Welcome Home (2006 film)

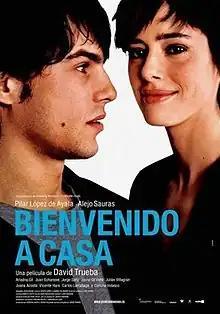
Theatrical release poster

Welcome Home is a 2006 Spanish comedy-drama film written and directed by David Trueba, starring Pilar López de Ayala and Alejo Sauras as Eva and Samuel, a couple just settled in Madrid, alongside Ariadna Gil, Juan Echanove, Jorge Sanz, Javivi Gil Valle, Julián Villagrán, Juana Acosta, Vicente Haro, Carlos Larrañaga and Concha Velasco.